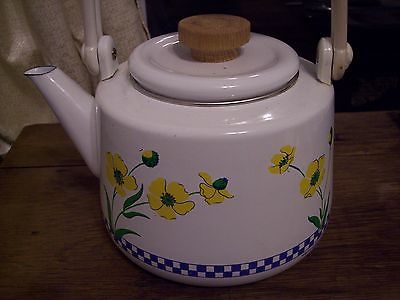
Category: kettle